Sidney Clarke

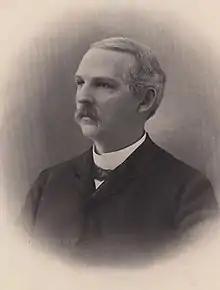

Sidney Clarke (October 16, 1831 – June 18, 1909) was a U.S. Representative from Kansas, a Kansas state speaker of the house, and an Oklahoma territorial legislator. He was a part of the Oklahoma statehood movement.